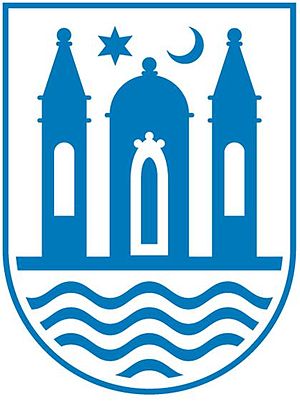
Svendborg Kommune
Kommunevåben
Svendborg Kommune er en kommune i Region Syddanmark efter Kommunalreformen i 2007. Den 15. november 2005 blev kommunalbestyrelsen valgt. I 2006 fungerede de nyvalgte medlemmer som sammenlægningsudvalg, og fra 1. januar 2007 som den nye kommunes kommunalbestyrelse. Via en øsamarbejdsaftale varetager Svendborg Kommune en række opgaver for Langeland og Ærø Kommuner.